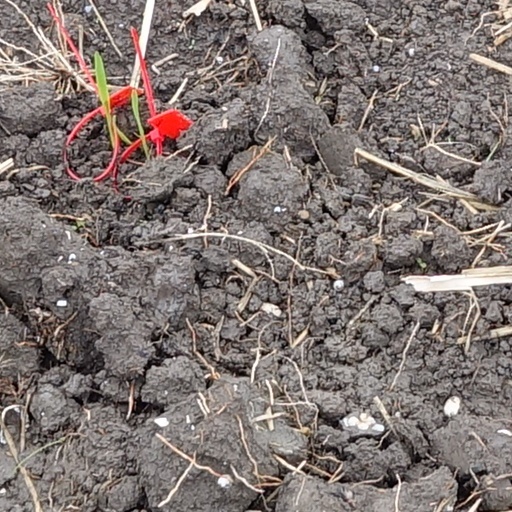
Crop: wheat